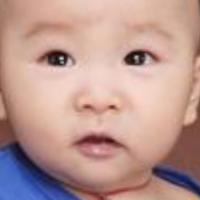
Age group: age 01-10